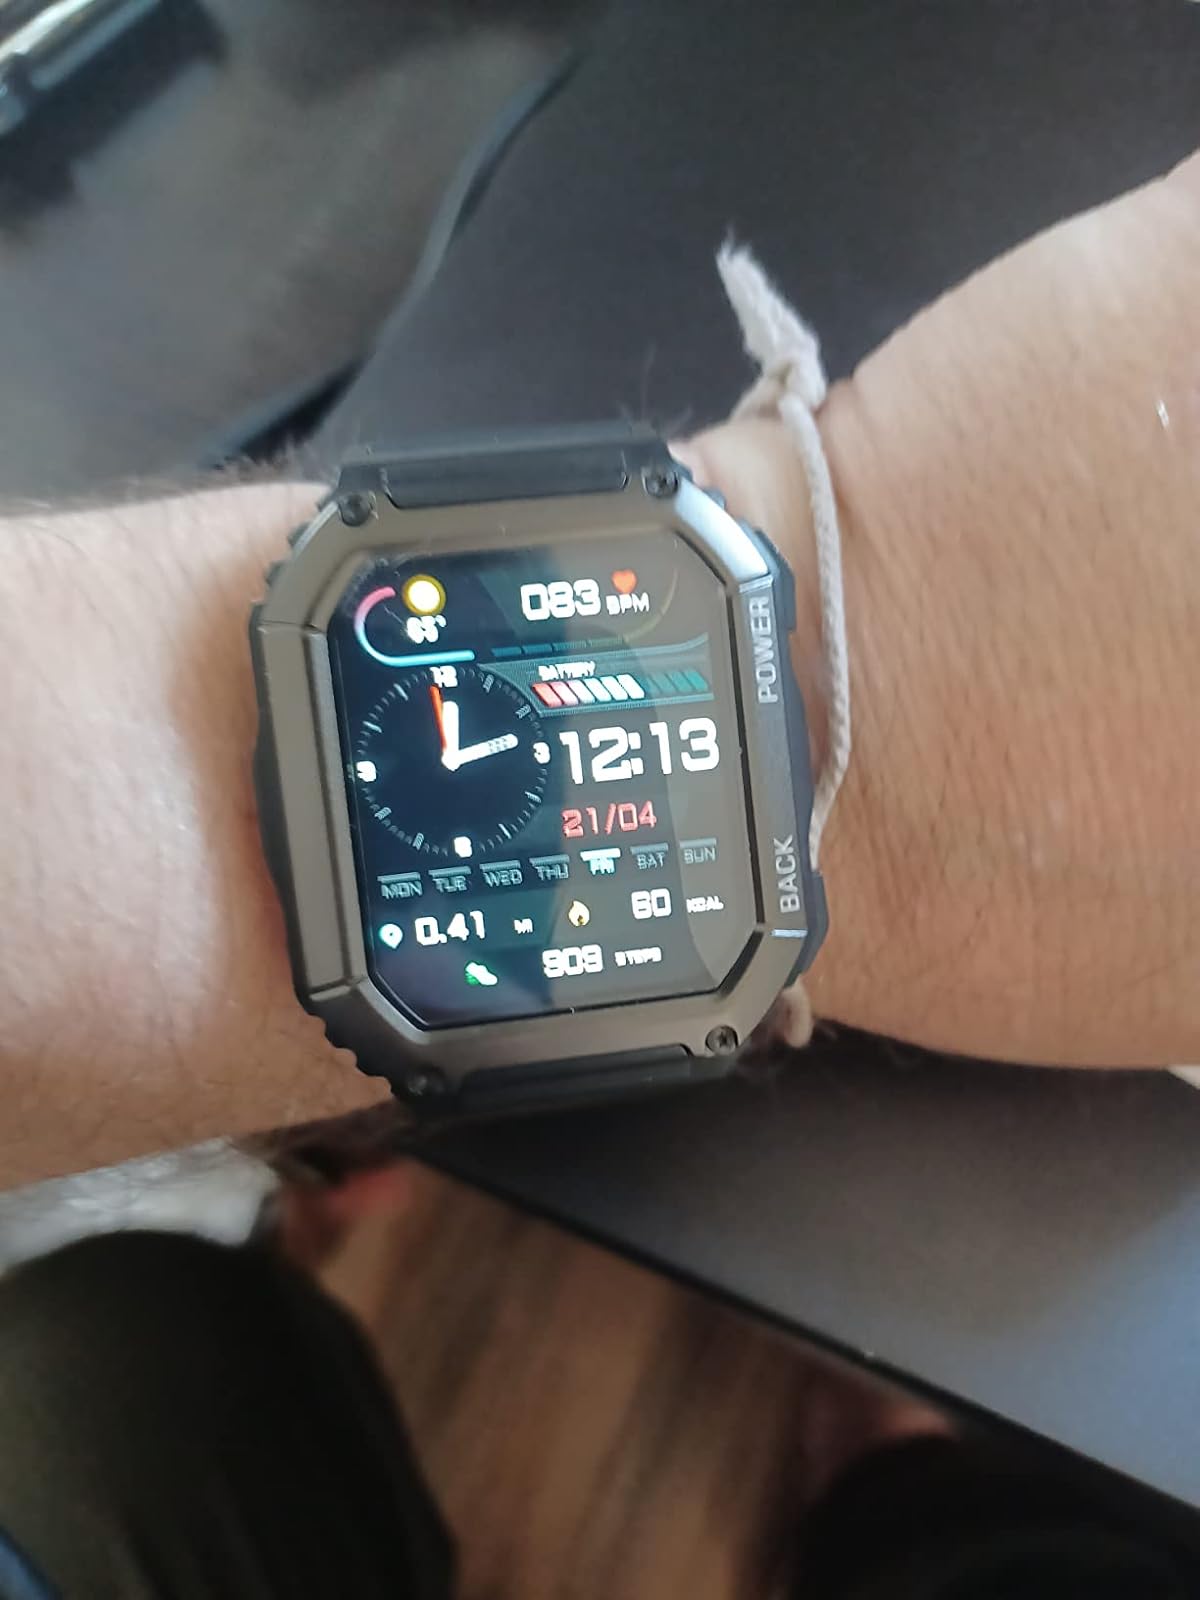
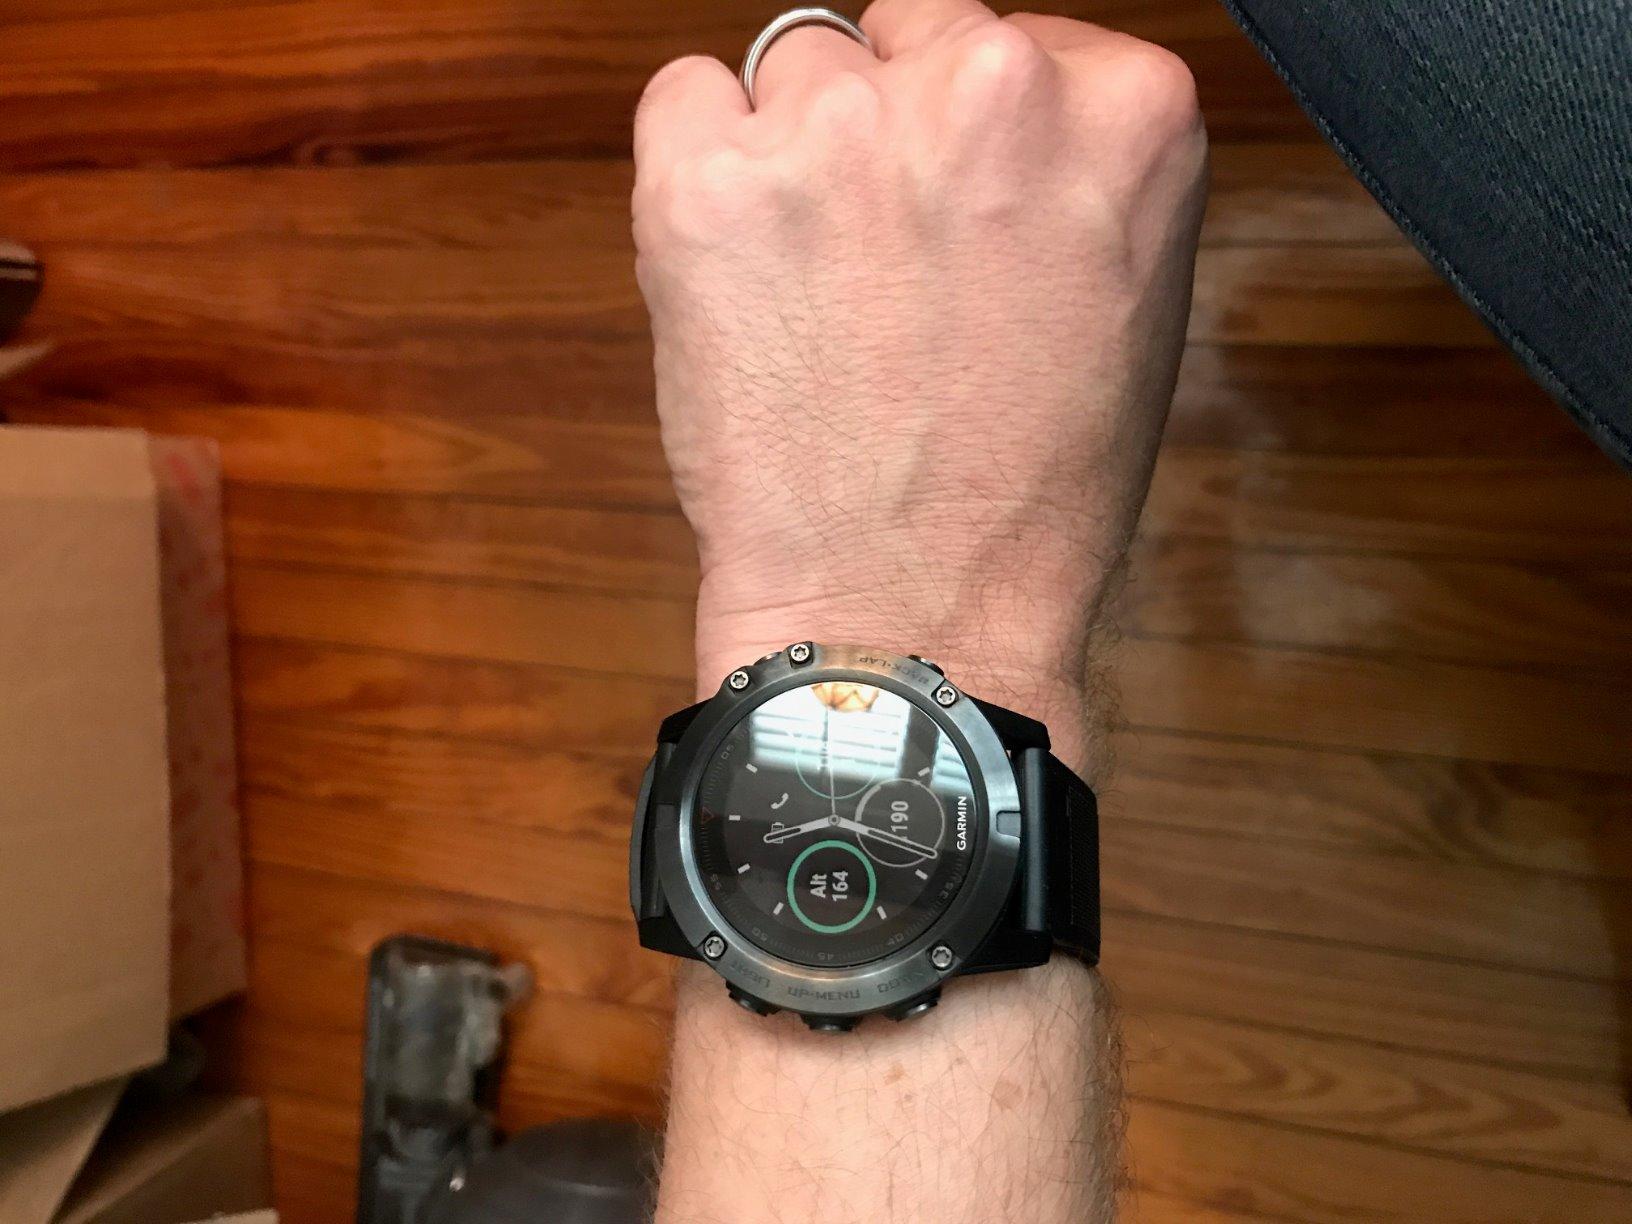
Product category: smartwatch
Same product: no